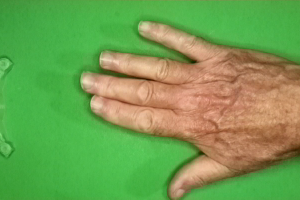
Label: paper